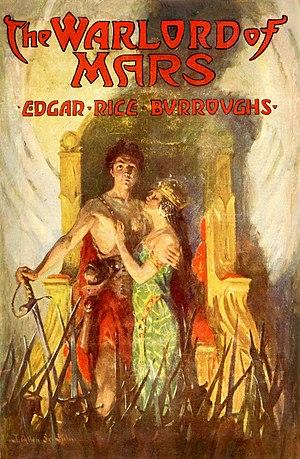
Couverture réalisée par J. Allen St. John de l'édition originale de 1919 de The Warlord of Mars (fr:Le Guerrier de Mars) de Edgar Rice Burroughs
Le Seigneur de la Guerre de Mars est un roman d'Edgar Rice Burroughs faisant partie du Cycle de Mars, également publié en français sous le titre Le guerrier de Mars. Il s'agit du troisième roman de la série, il suit Les Dieux de Mars et clôt le triptyque contenant les aventures essentielles de John Carter sur Barsoom, la Mars imaginaire créée par l'auteur, puisqu'il n'apparaitra plus que de manière anecdotique dans les autres livres du Cycle de Mars. Ainsi, Le Seigneur de la Guerre de Mars est suivi de Thuvia, vierge de Mars, dans lequel il ne sera qu'un personnage secondaire.